Kabul International Airport

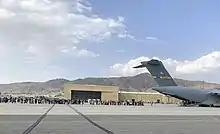
Afghan evacuees boarding American aircraft during Operation Allies Refuge on 21 August 2021

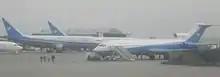
Various Ariana Afghan Airlines aircraft at the airport in 2007

In July 2021, the Taliban took over many areas in Afghanistan, including those near Kabul Airport. Turkey announced that it would provide security at the airport. U.S. and NATO forces were still deployed at the airport as well. A few weeks later, Kabul fell into the hands of the Taliban, prompting hundreds of people to flee to the airport in an attempt to leave the country. Seven people were alleged to have died at the airport after the crowds consisting of hundreds of people tried to forcibly enter planes leaving the airport. US forces fired in the air to prevent the crowds running onto the tarmac and runways. On 16 August 2021, the US Deputy Security Advisor announced the deployment of more forces to secure the airport. The Pentagon confirmed the head of U.S. Central Command, General Kenneth F. McKenzie Jr., met Taliban leaders in Qatar. The Taliban officials agreed to terms set by McKenzie for refugees to flee using the Kabul International Airport.